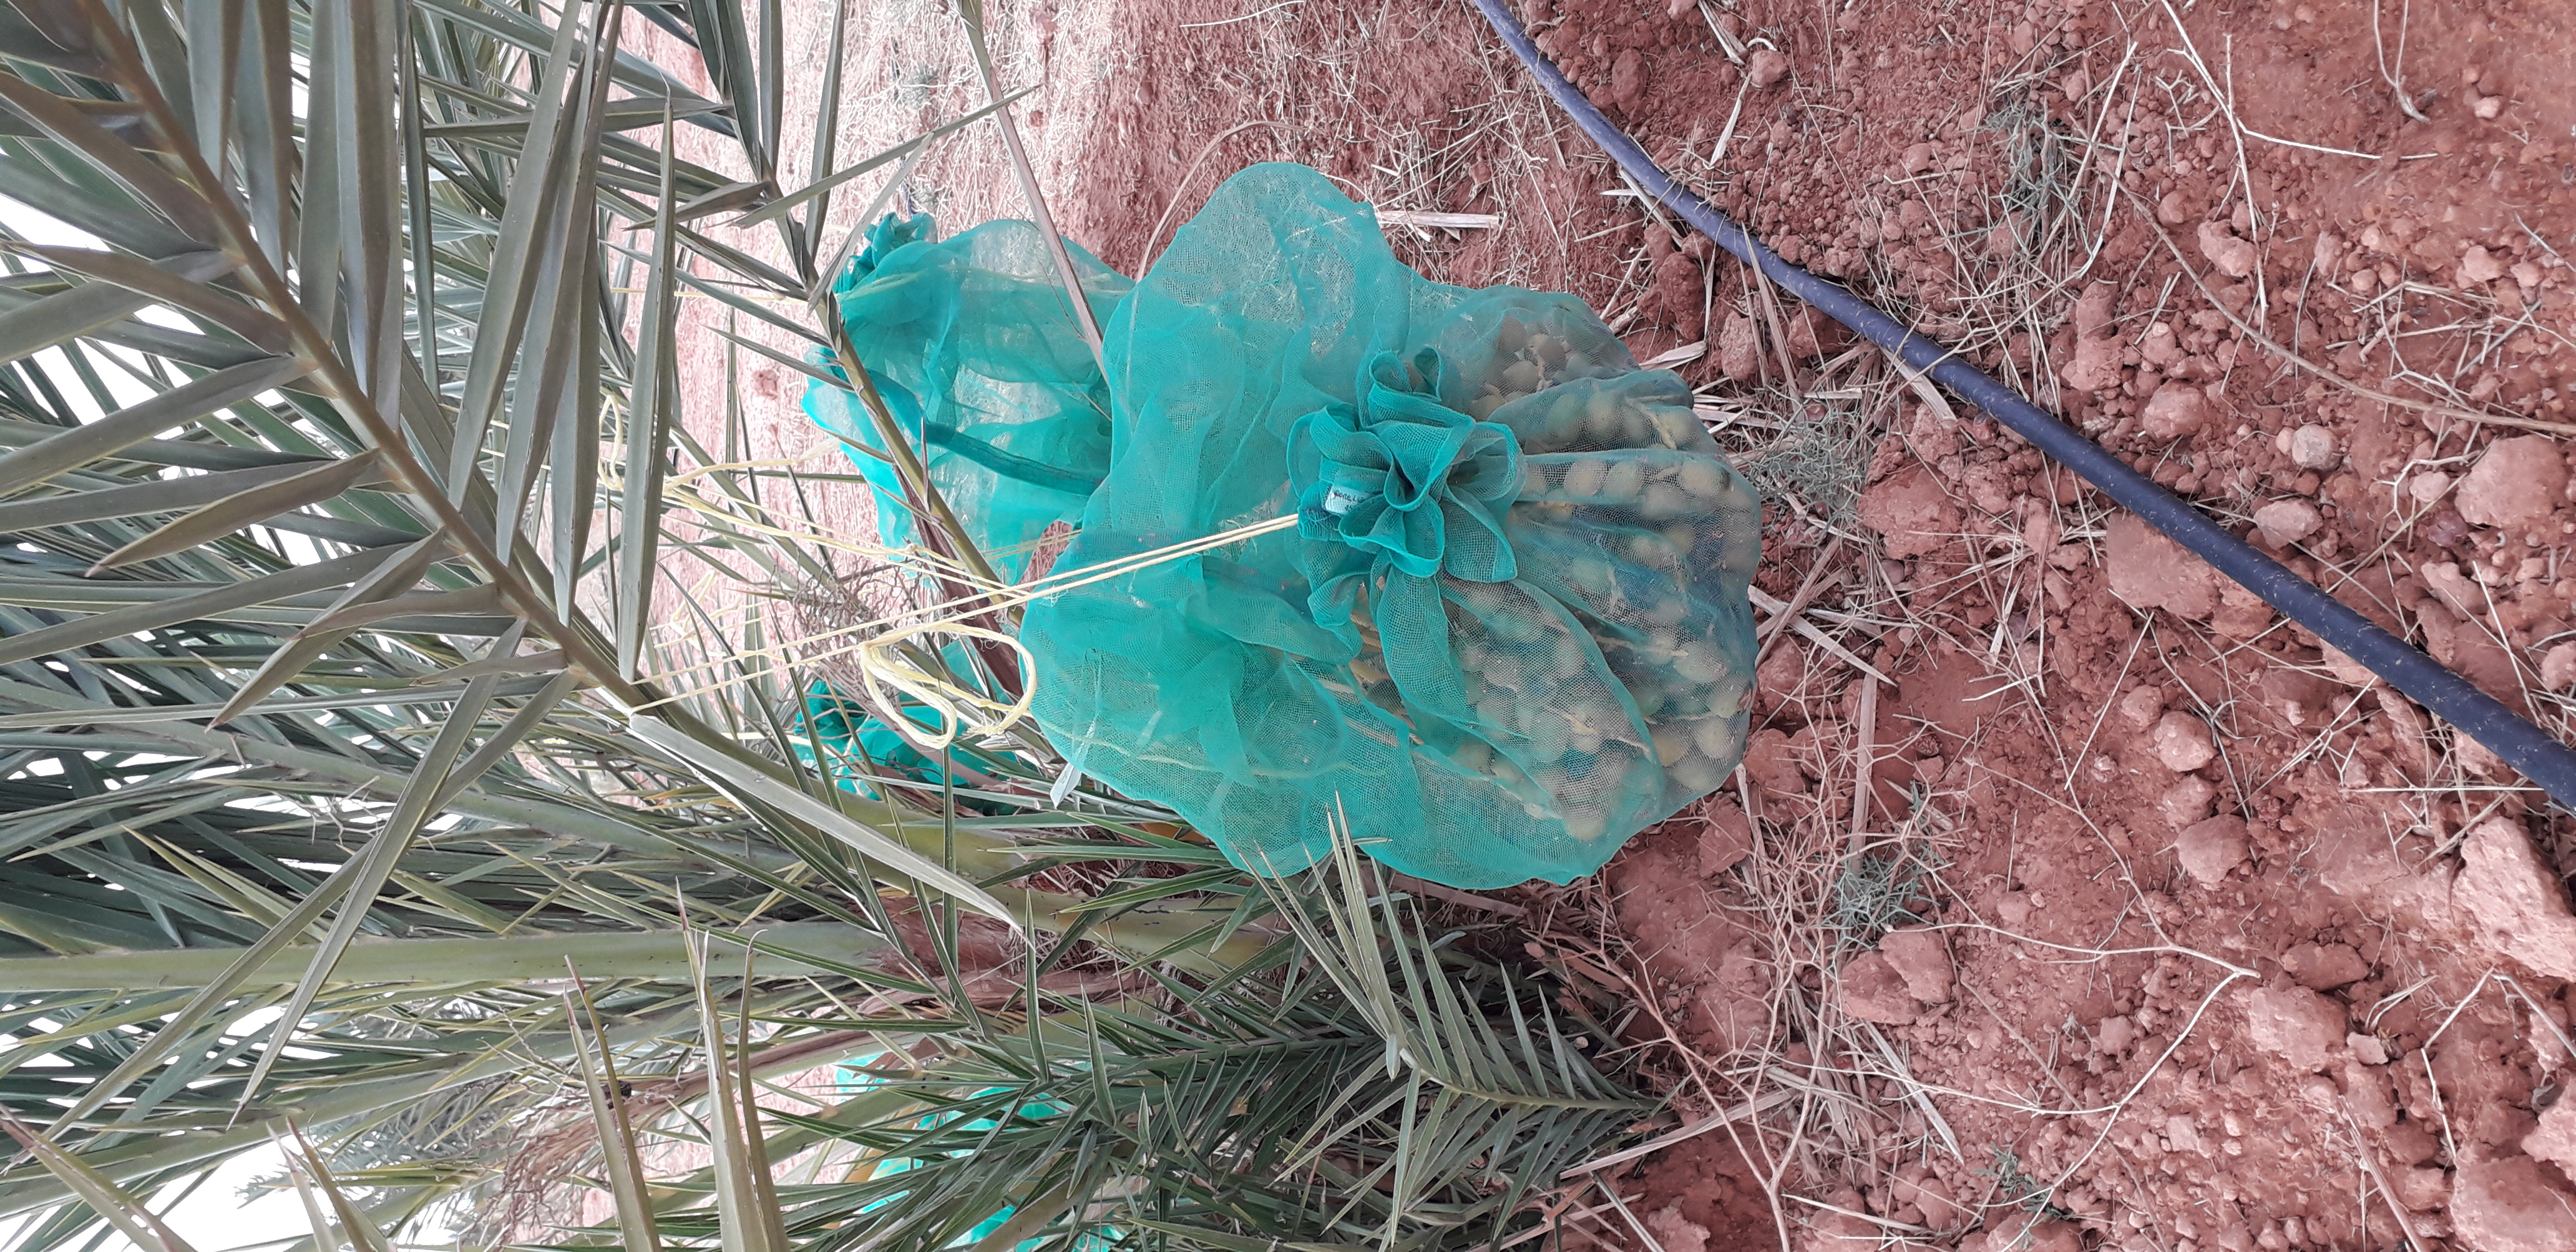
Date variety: kholt